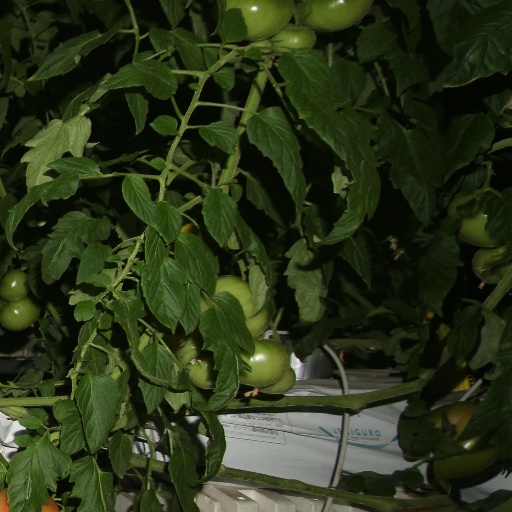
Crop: tomato